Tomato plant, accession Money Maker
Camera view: bottom (45 deg); turntable rotation: 60 degrees
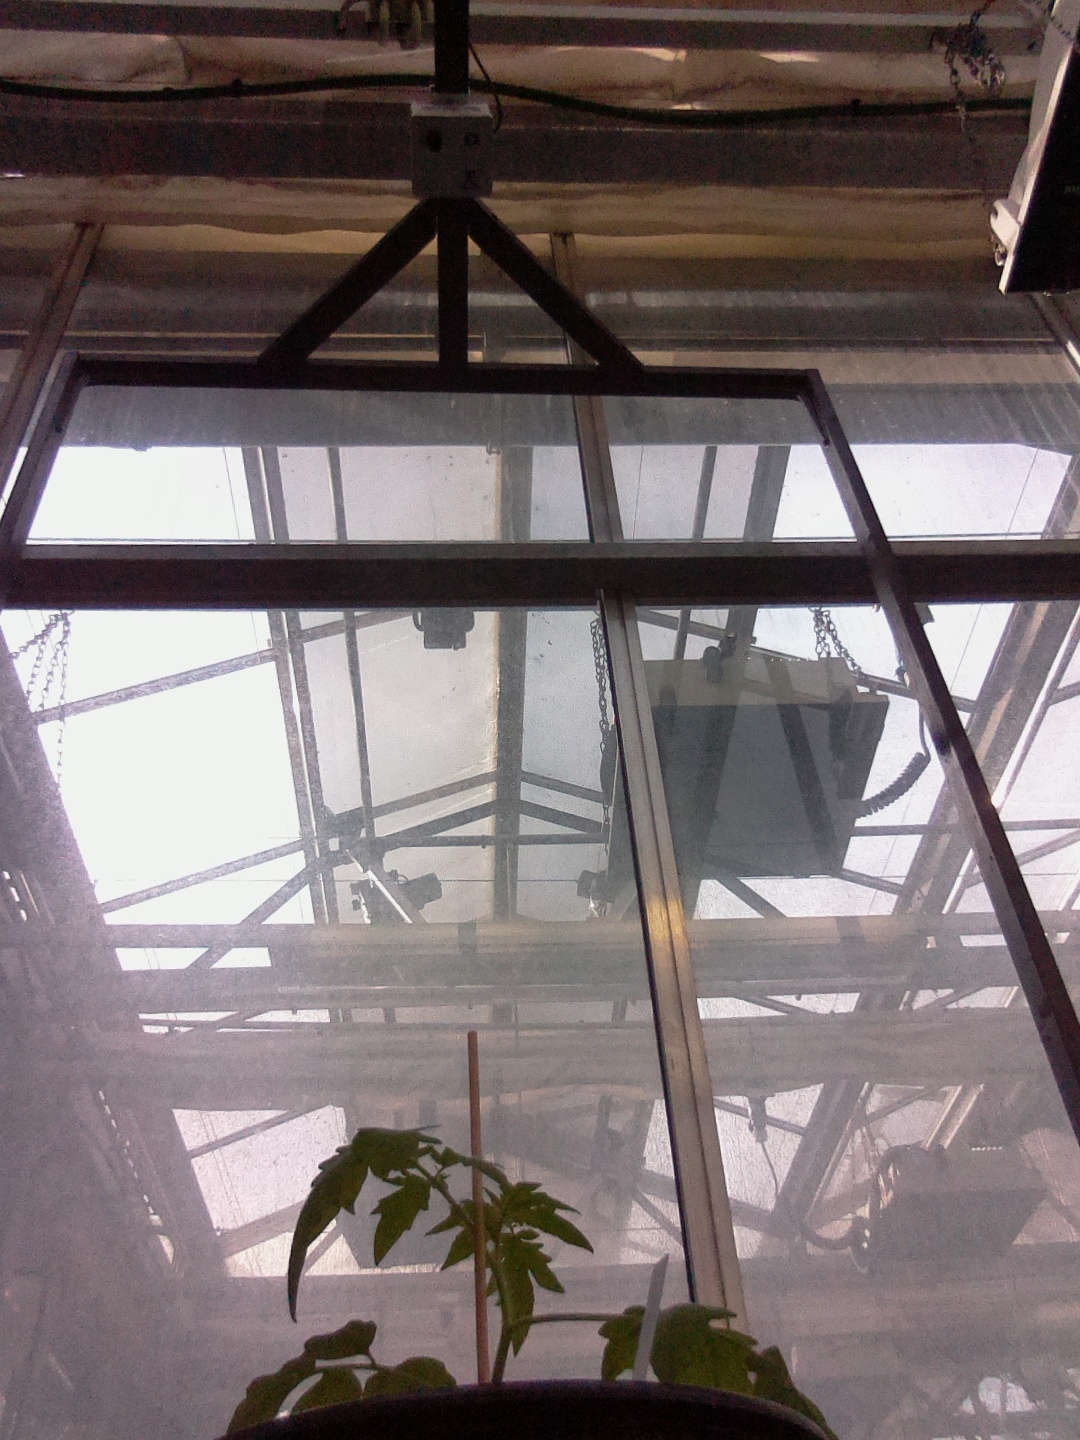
BBCH growth stage 13: 6 of true leaves visible